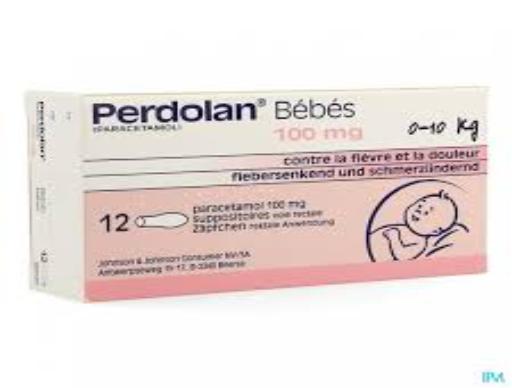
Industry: Medical